List of whisky brands

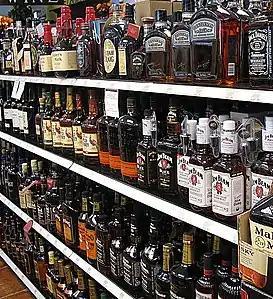

Fourteen large distilleries owned by eight companies produce over 99% of the whiskey made in the U.S.